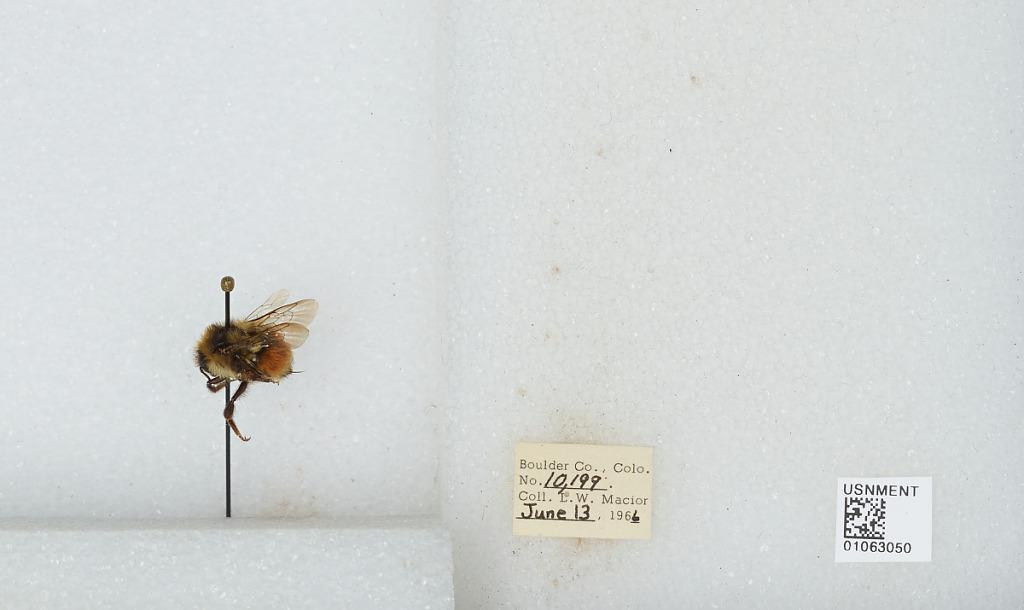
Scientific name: Bombus (Pyrobombus) bifarius Cresson
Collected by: L. Macior
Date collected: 1966-6-13
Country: United States
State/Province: Colorado
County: Boulder
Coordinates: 40.0017, -105.308